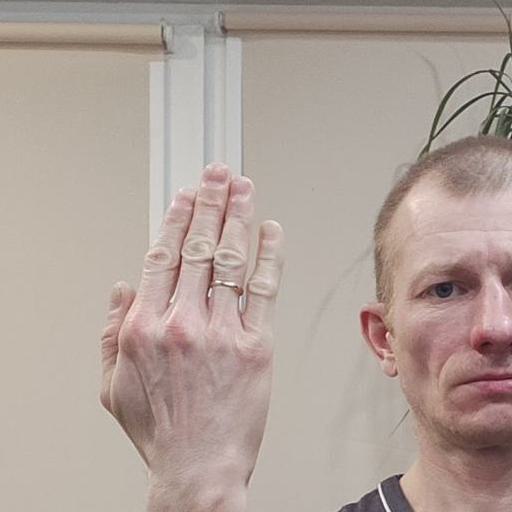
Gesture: stop_inverted